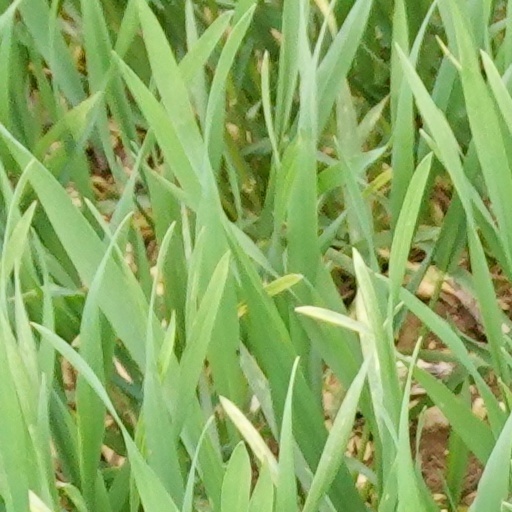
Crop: wheat